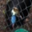
Label: bird